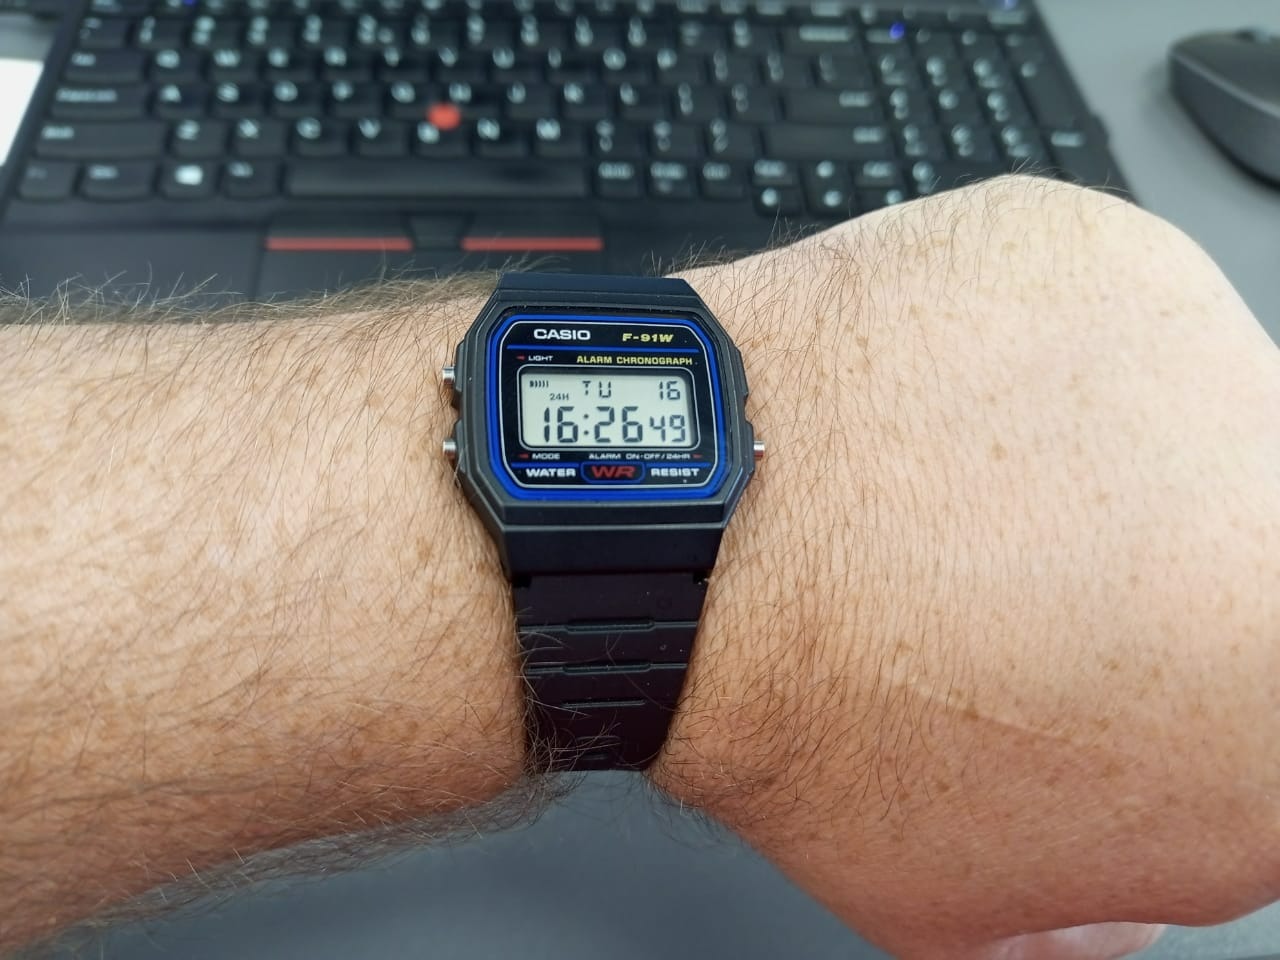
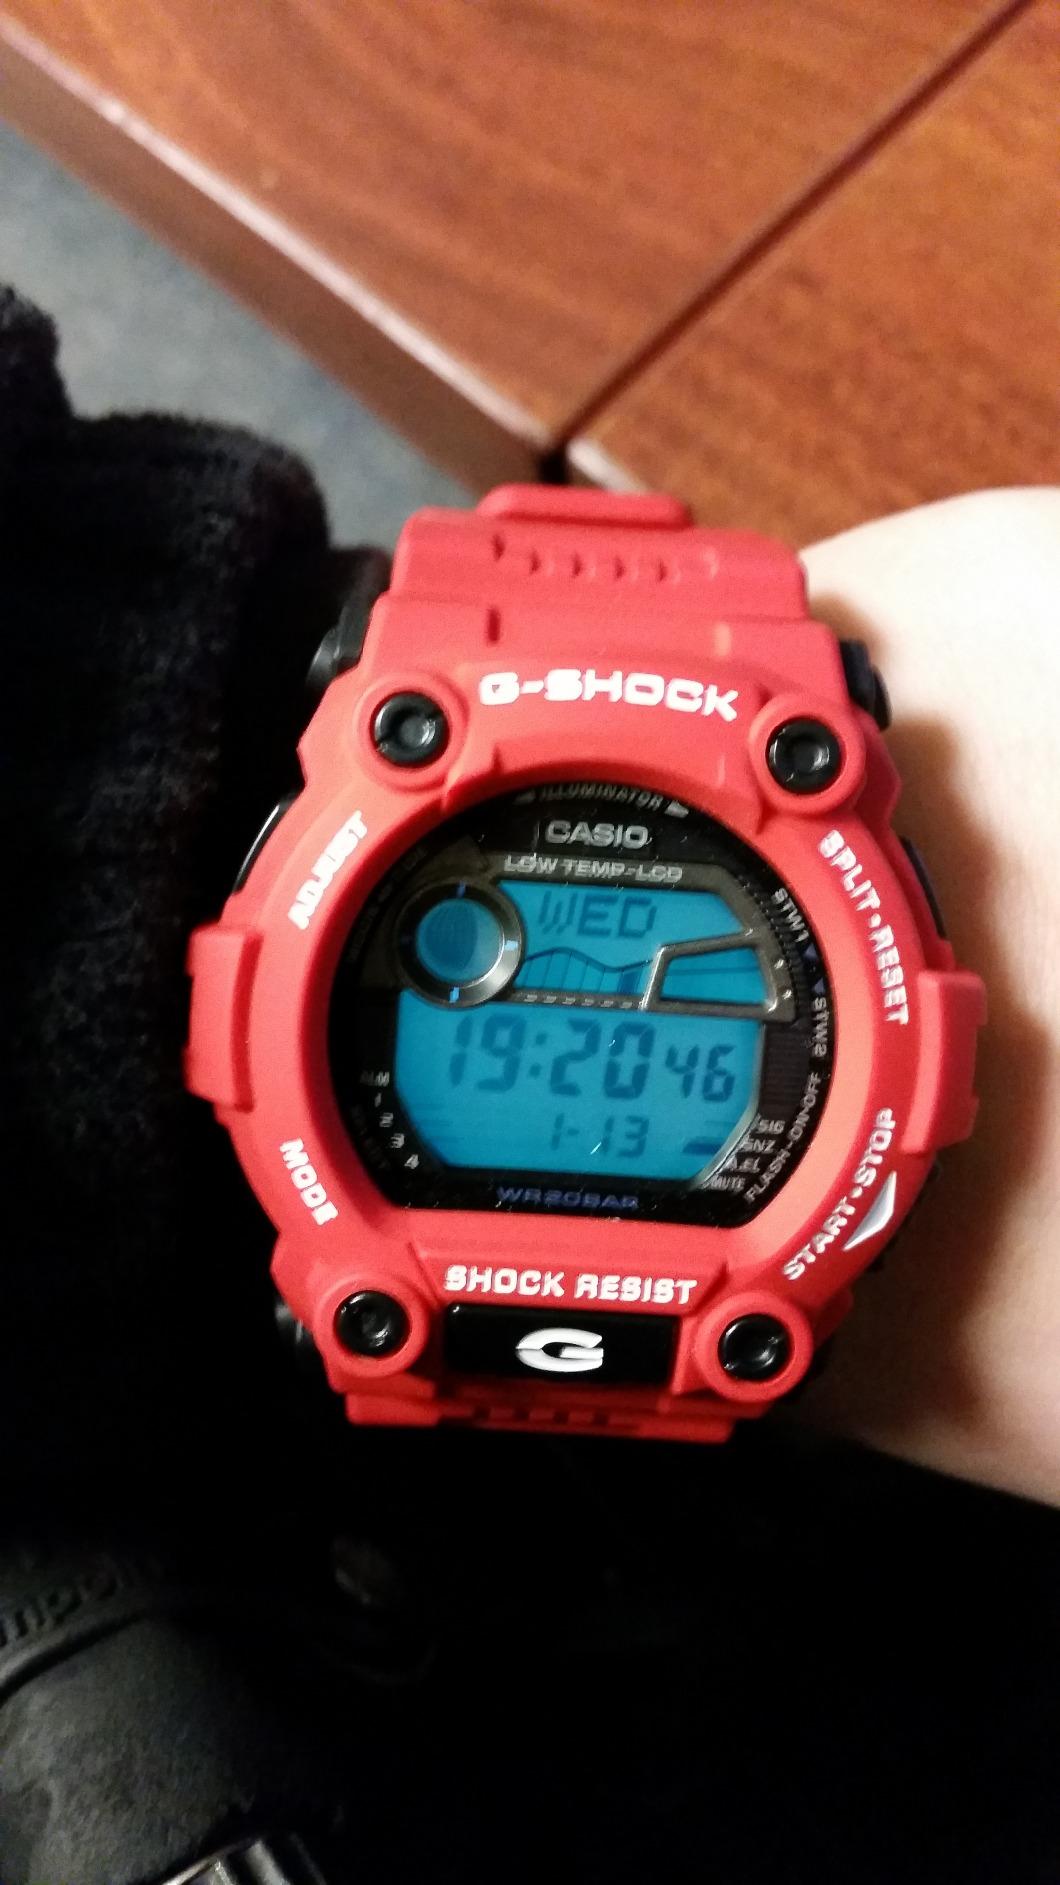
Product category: accessories_watch
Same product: no